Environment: real
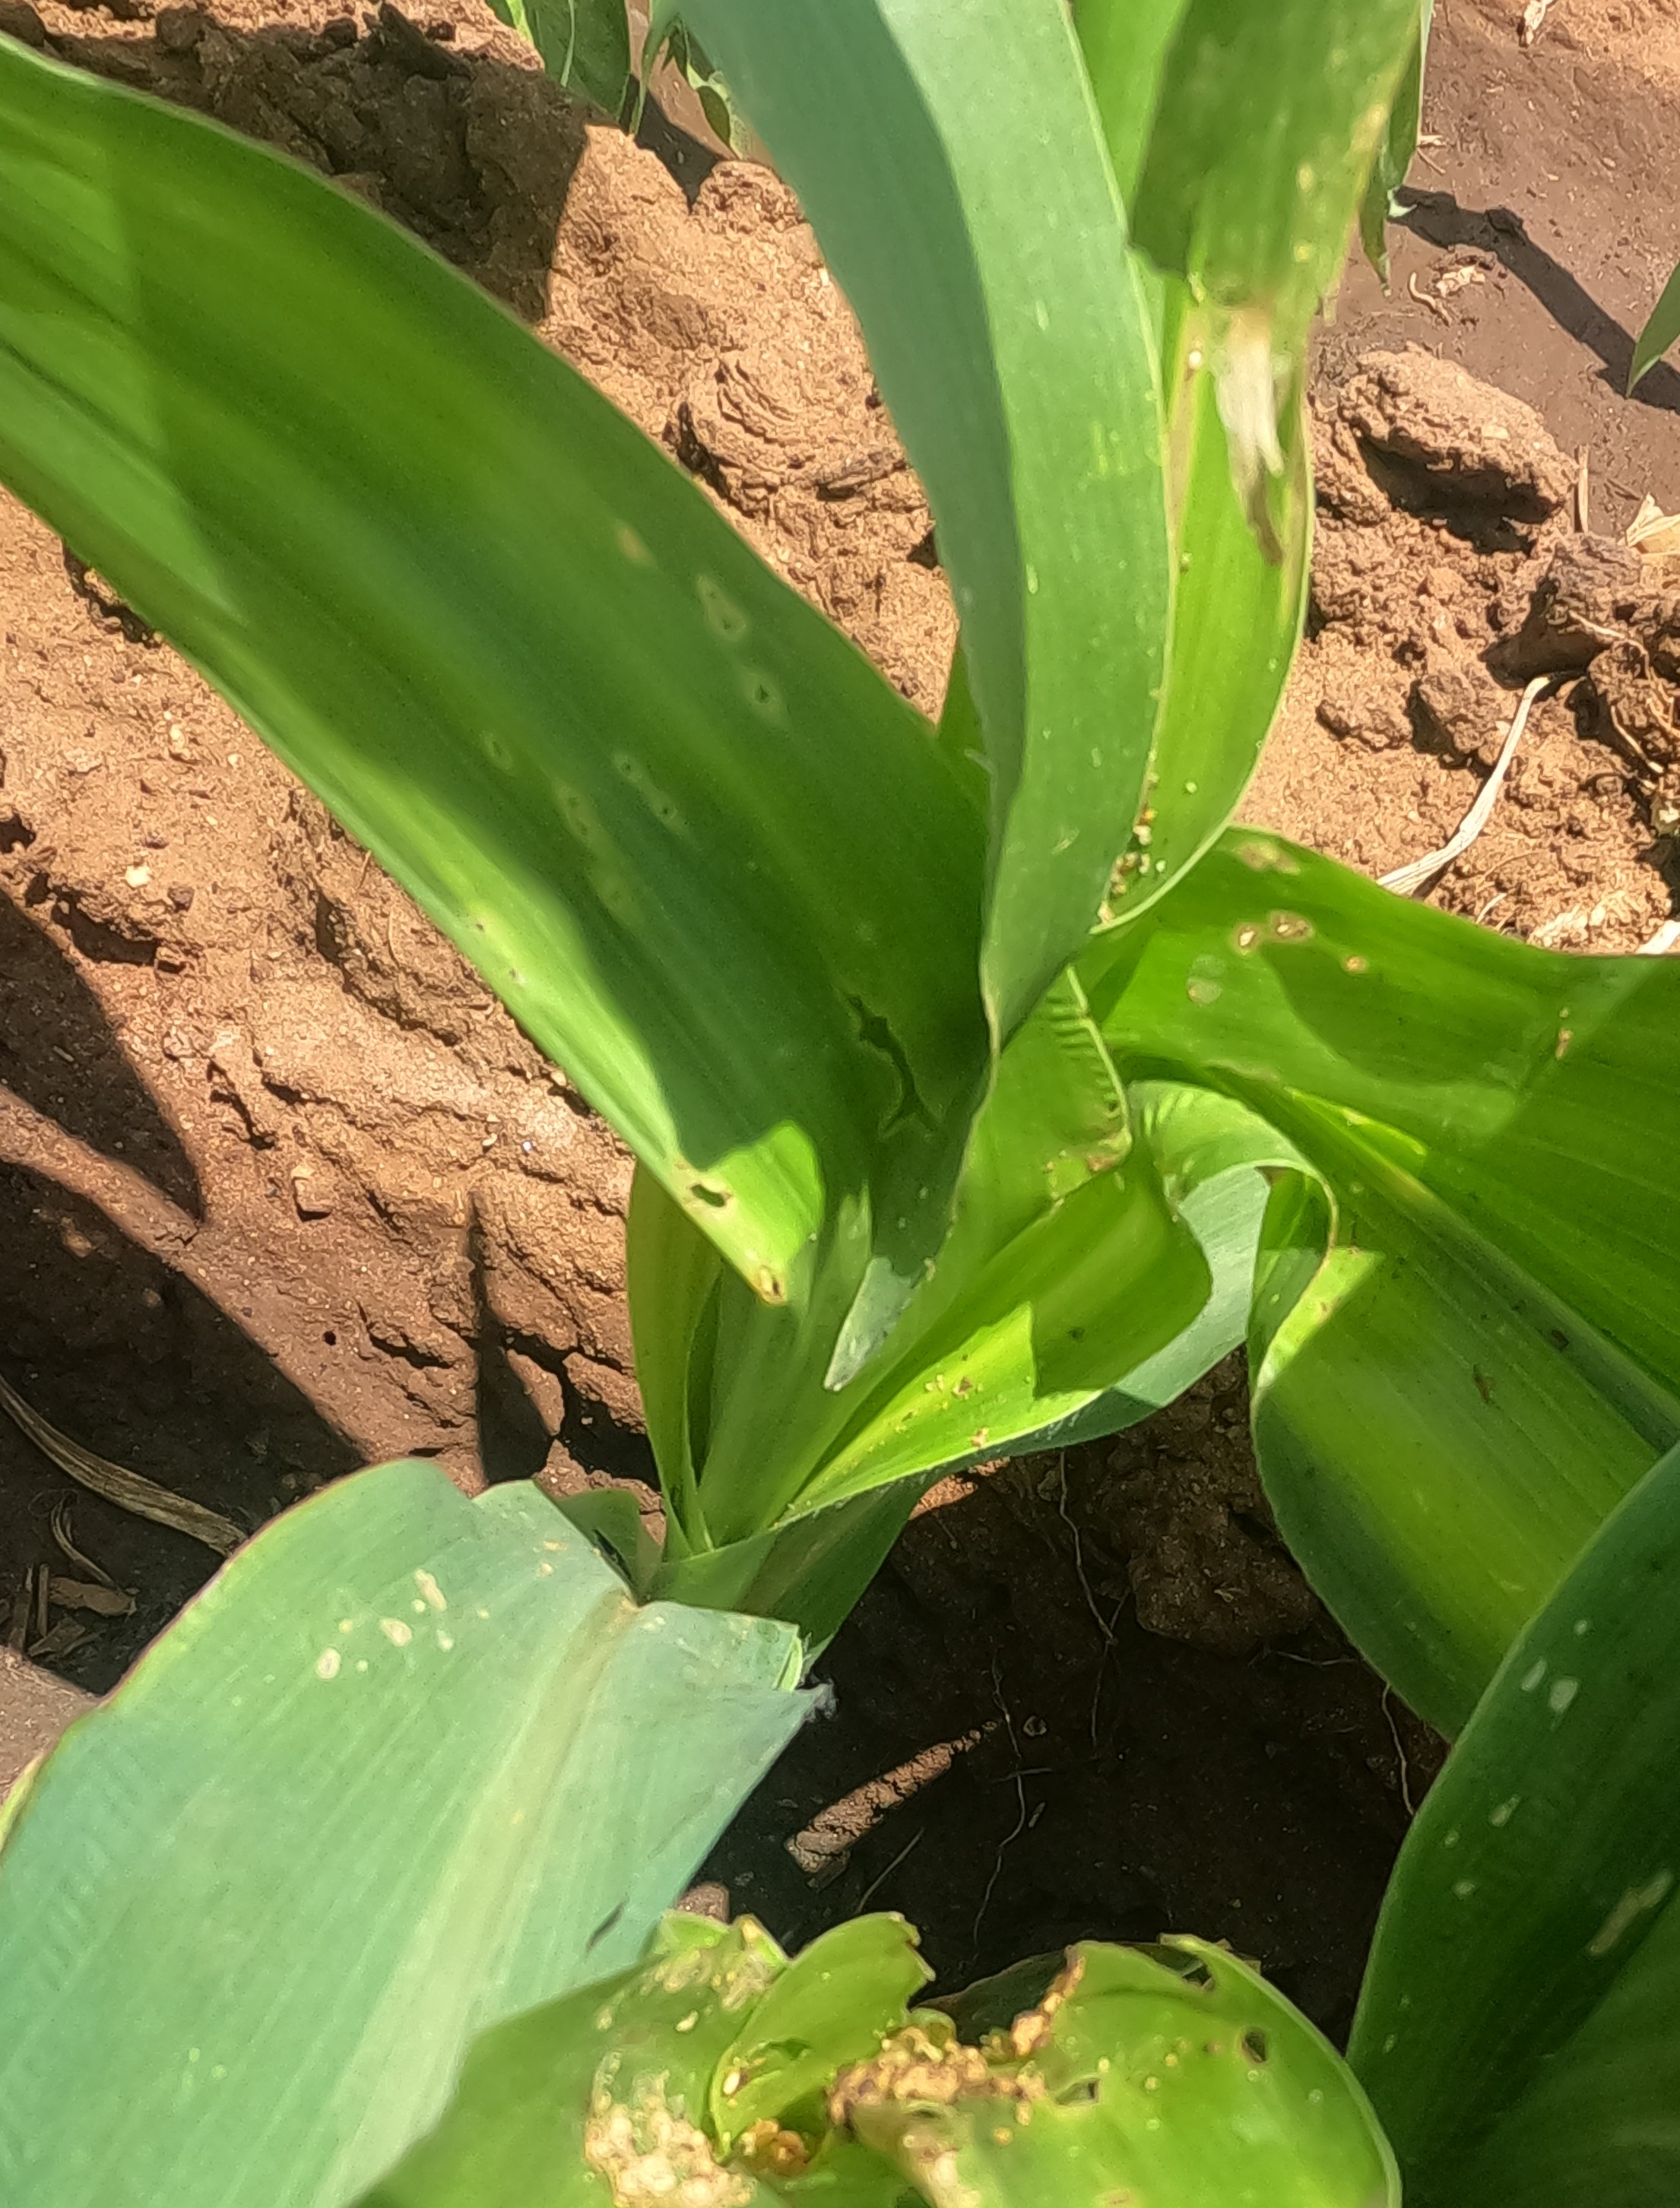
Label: fall_armyworm